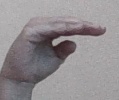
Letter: jeem